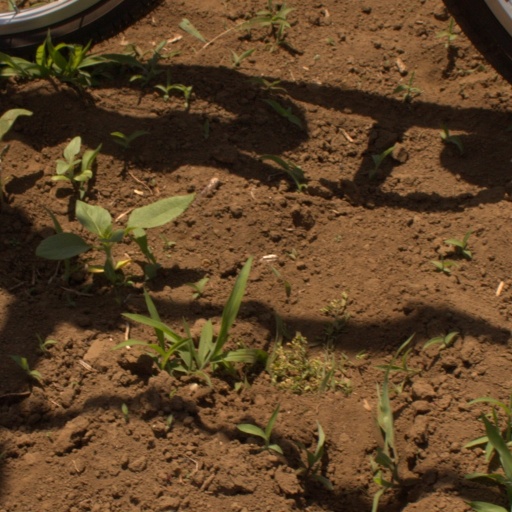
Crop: Jerusalem artichoke